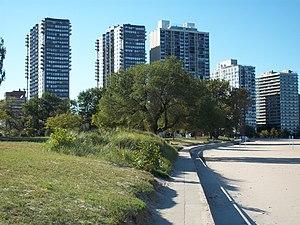
Cet article concerne une liste des quartiers de la ville de Chicago aux États-Unis. Les quartiers de Chicago sont moins bien définis que les 77 secteurs communautaires officiels de la ville. À ce jour, il existe environ 228 quartiers qui sont répertoriés dans la ville de Chicago, ils sont tous différents les uns des autres par leur histoire, leur sociologie, leur démographie, leur fonction et leur attractivité. Certains d'entre eux maintiennent une forte identité culturelle. Les quartiers de Chicago sont répartis à travers 77 secteurs communautaires créés à la fin des années 1920 dans la ville par le Comité de recherche en sciences sociales de l'Université de Chicago. Ces secteurs communautaires furent essentiellement créés pour faciliter la ville de Chicago et le bureau du recensement des États-Unis dans ses recherches, ses comparaisons et besoins à long terme des études statistiques, démographiques et ethniques de la population.